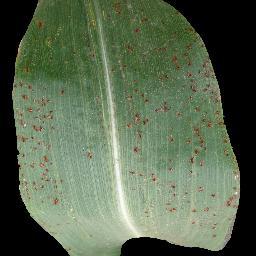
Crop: corn
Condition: (maize)_common_rust